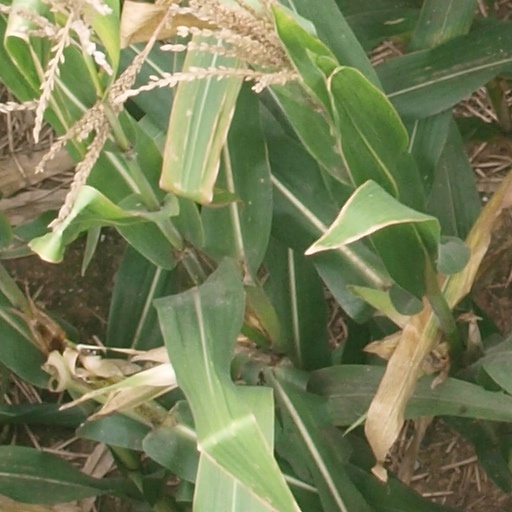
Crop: maize; corn